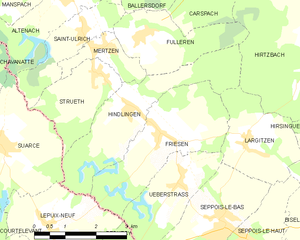
Carte des communes françaises